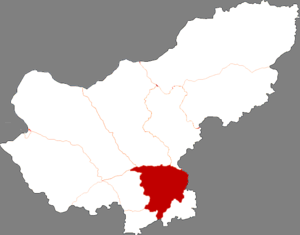
La bannière de Zhenglan est une subdivision administrative de la région autonome de Mongolie-Intérieure en Chine. Elle est placée sous la juridiction de la ligue de Xilin Gol.